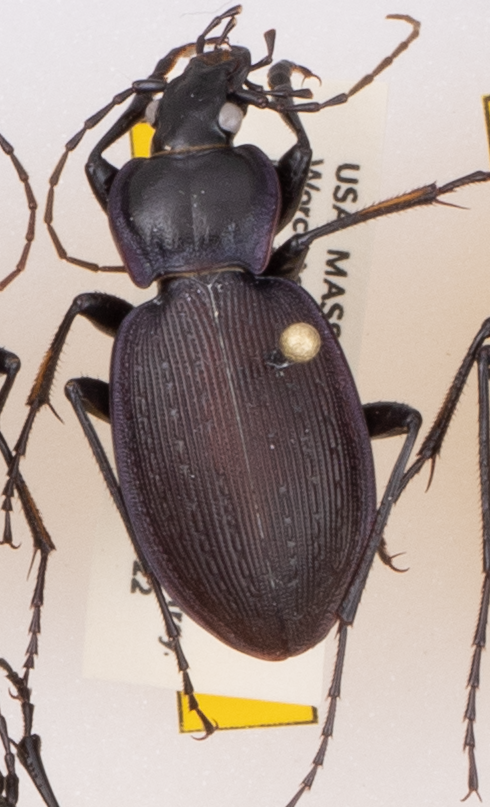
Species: Carabus goryi
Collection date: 2018-05-22
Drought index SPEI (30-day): -1.156
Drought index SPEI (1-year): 0.034
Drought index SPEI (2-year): -0.84